Theophil Hansen

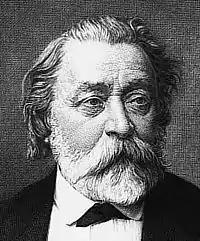
Baron Theophil von Hansen

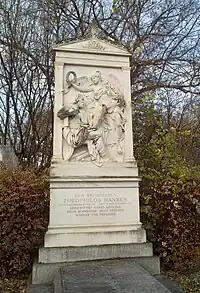
Hansen's grave at the Vienna Central Cemetery

Baron Theophil Edvard von Hansen (original Danish name: Theophilus Hansen, ; 13 July 1813 – 17 February 1891) was a Danish architect who later became an Austrian citizen. He became particularly well known for his buildings and structures in Athens and Vienna, and is considered an outstanding representative of Neoclassicism and Historicism.